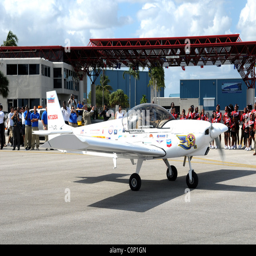
man makes history with the experimental airplane